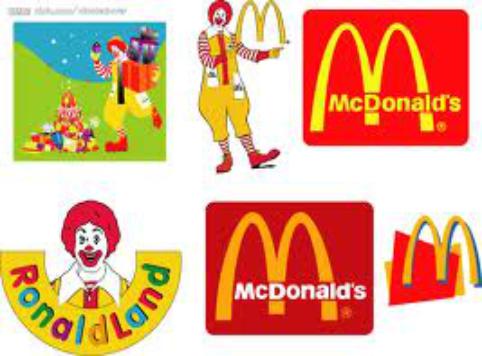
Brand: mcdonalds
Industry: Food